Garlic sausage

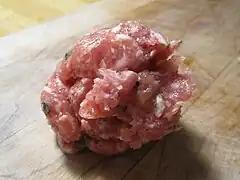
Homemade garlic sage breakfast sausage

Garlic sausage is a type of meat sausage prepared using garlic as a primary ingredient. It is prepared using pork or beef/veal, or a combination of pork and beef. It can be prepared using fresh or dried garlic, including dried granulated garlic.